Vepriai

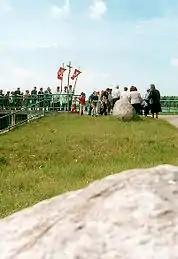
Calvaries' procession in Vepriai

In the outskirts of the town the Way of the Cross according to the Catholic tradition was created in 1846. Wooden chapels were replaced by masonry chapels (aediculas) from 1882 until 1900, only the chapel of the Last Supper and the chapel of St. Veronica's Service have remained unchanged. Despite its complete destruction in winter of 1962–1963, Vepriai Way of the Cross has remained popular and has been attended abundantly throughout the Soviet occupation. The Way stretches for 5,5 km and is marked by brick chapels, five wooden and one iron gates denoting Stations of the Cross, most of which were restored in 1989. Vepriai Calvary is one of the three remaining in Lithuania (together with Verkiai Calvary and Žemaičių Kalvarija) and is visited by local worshipers yearly in Whit Sunday.